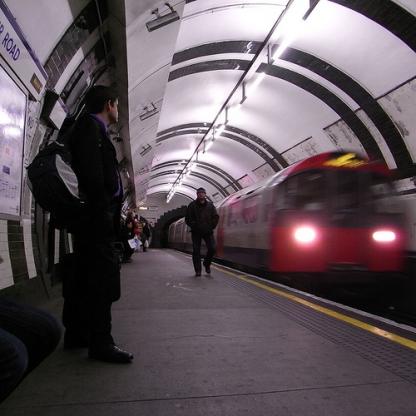
Scene: Indoor